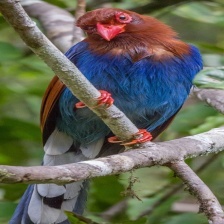
Species: SRI LANKA BLUE MAGPIE
Scientific name: UROCISSA ORNATA
ImageNet parent category: magpie